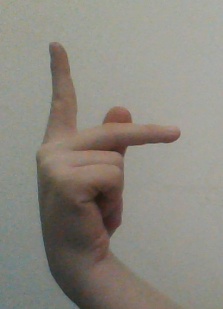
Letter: dha